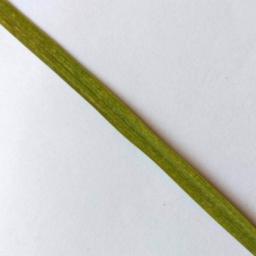
Label: Rice___Healthy